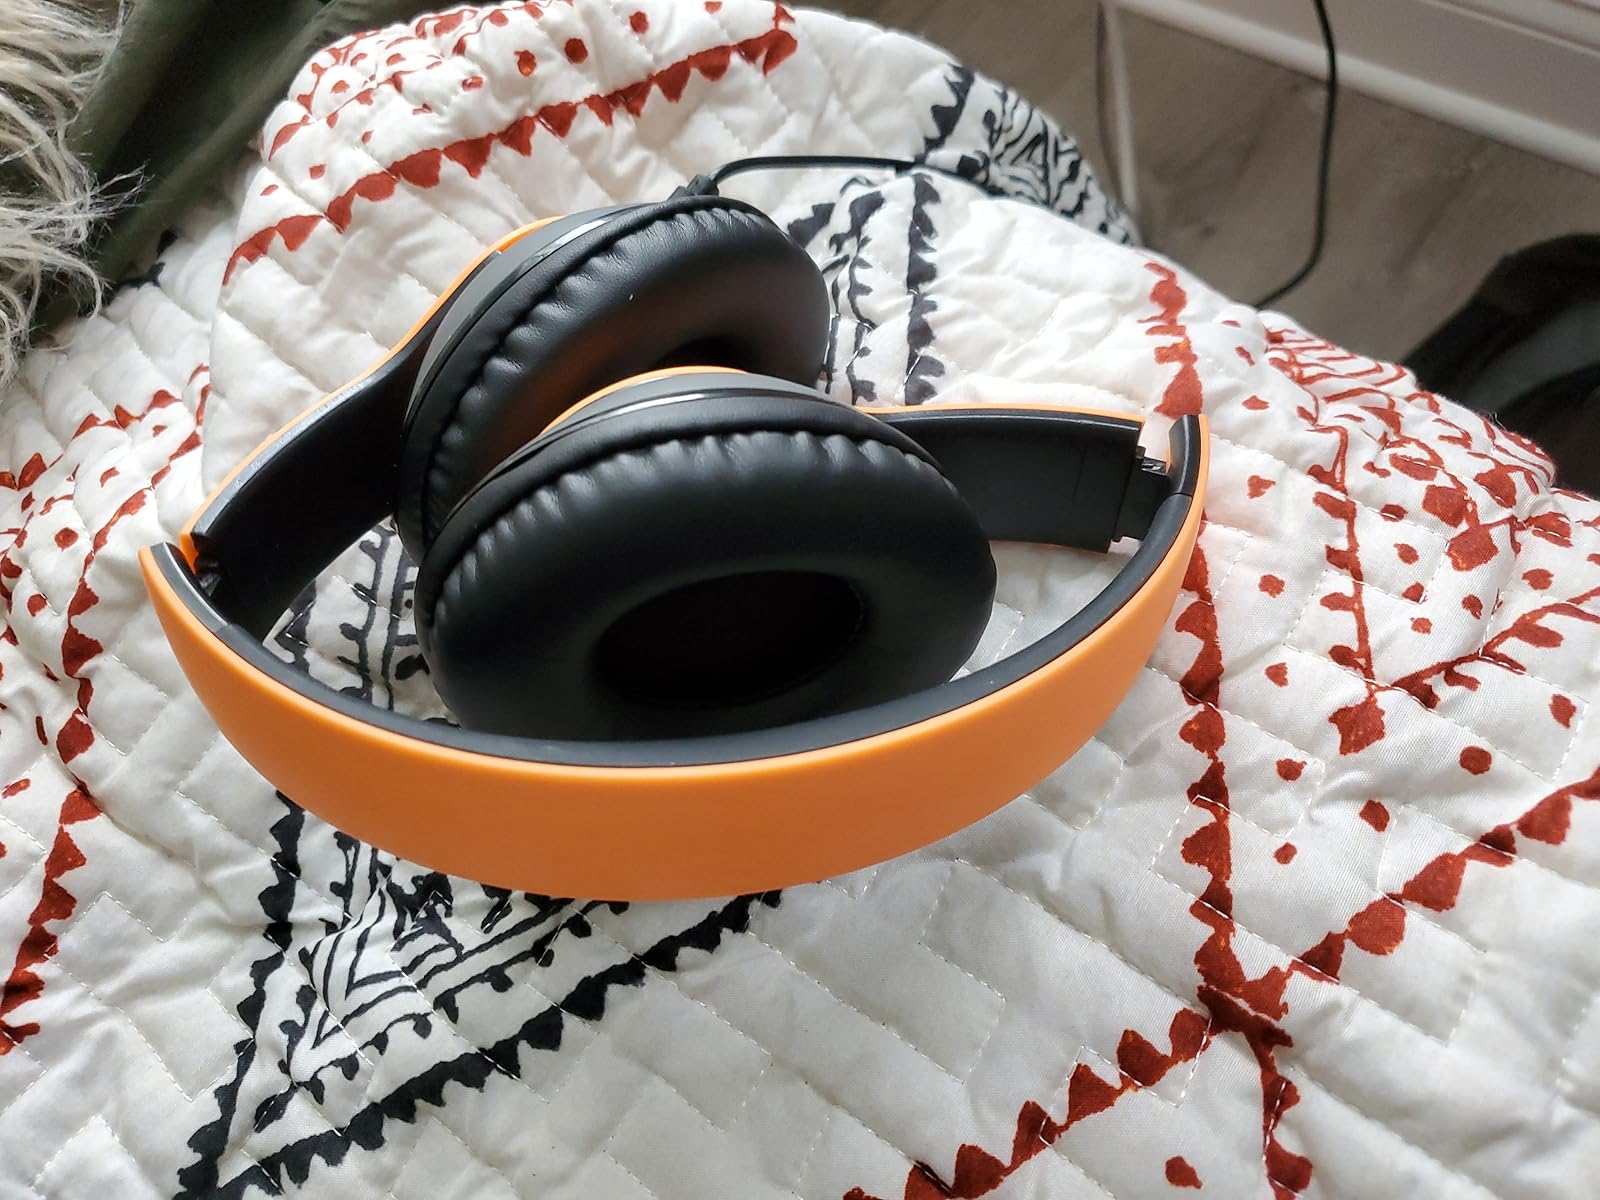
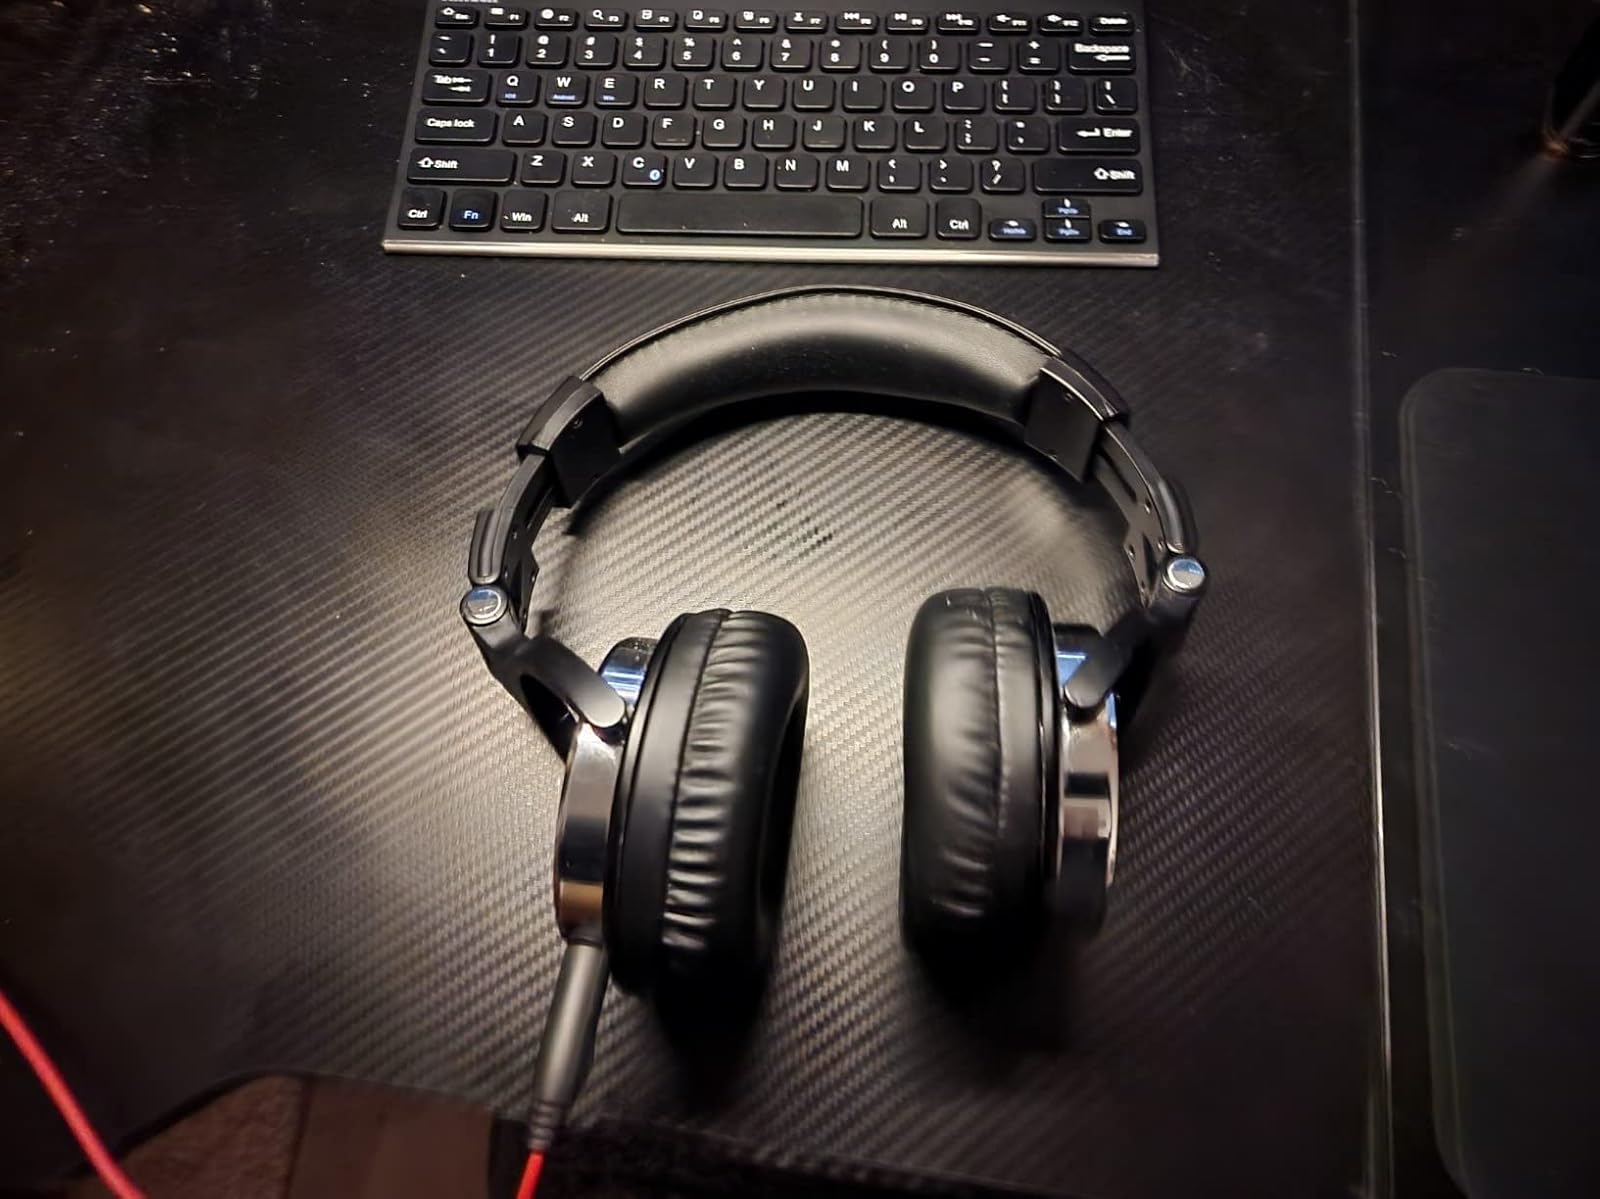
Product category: headphones
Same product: no